Nigel Williams (author)

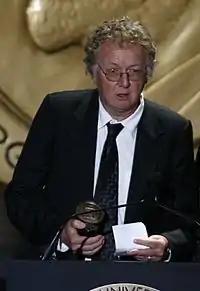
Williams at the 66th annual Peabody Awards in 2007

Nigel Williams (born 20 January 1948) is an English novelist, screenwriter and playwright.